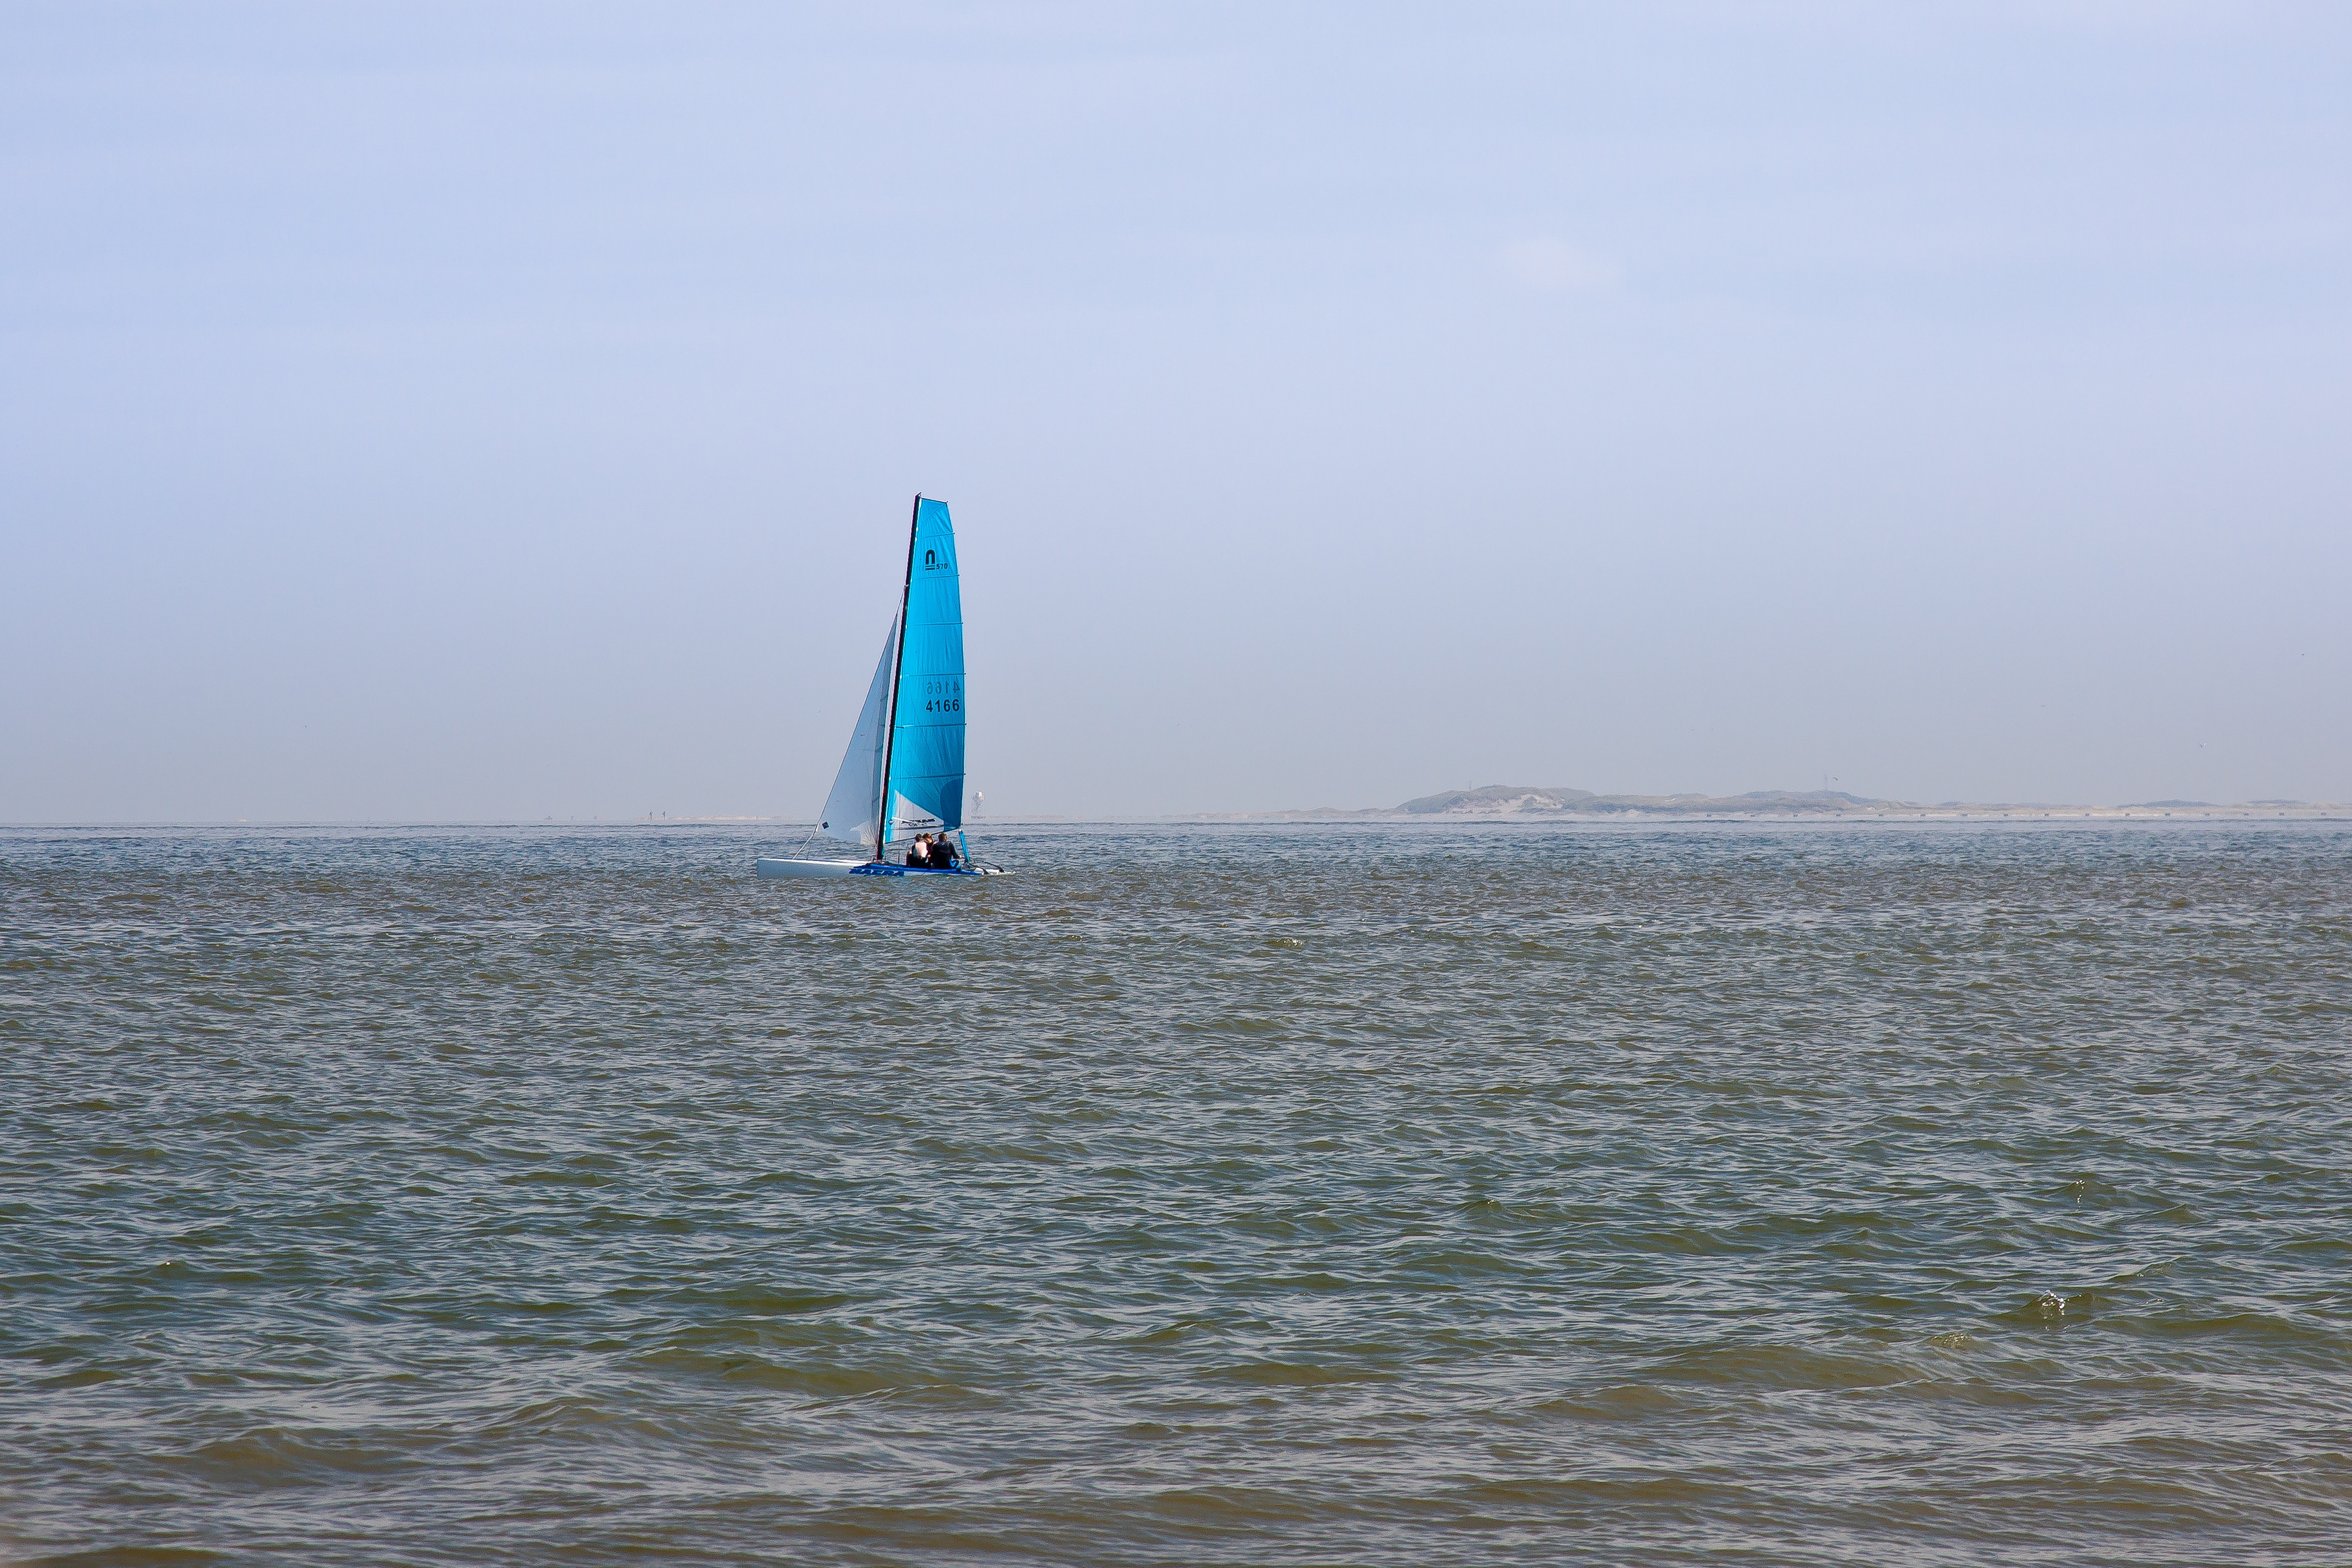
sea, coast, water, ocean, sky, boat, wave, wind, ship, boot, vehicle, sailing, holiday, bay, sailboat, sports, windsurfing, sail, masts, mood, sailing boat, north sea, sailing ship, forward, dinghy, windsports, wind wave